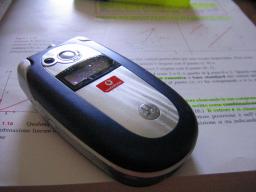
Label: Background_without_leaves